Gee, Your Hair Smells Terrific

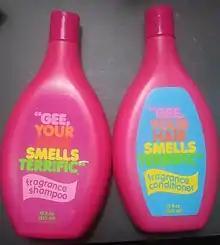
Gee Your Hair Smells Terrific Shampoo

Gee, Your Hair Smells Terrific was a popular fragrance shampoo manufactured by the Andrew Jergens Company from 1976 through the late 1980s. The shampoo is noted for its unusually pungent floral scent that softened after rinsing and remained fragrant in the user's hair for an extended period of time. The shampoo's unique aroma has been described as similar to a combination of chamomile, bubblegum and sage.